Nord's 13th constituency

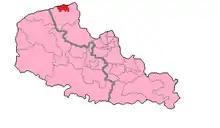
Nord's 13th Constituency shown within Nord-Pas-de-Calais

The 13th constituency of the Nord is a French legislative constituency in the Nord "département".